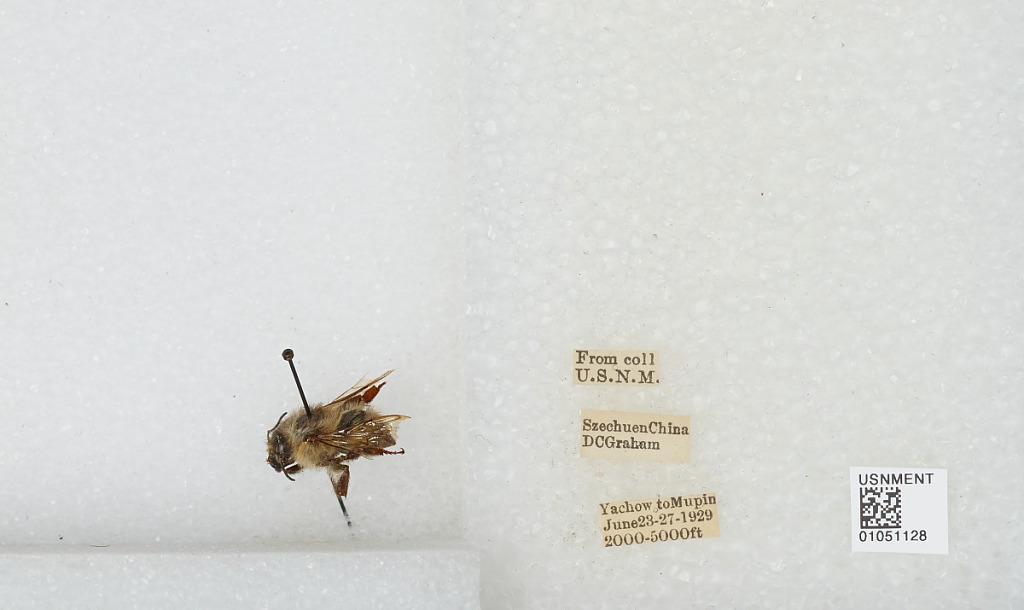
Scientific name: Bombus sp.
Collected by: D. Graham
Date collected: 1929-6-23
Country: China
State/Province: Sichuan
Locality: Yucheng to Muping